Pajamas

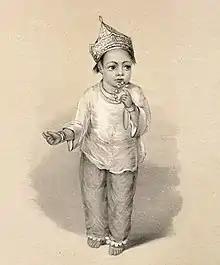
A Muslim girl in India wearing pajamas and kurti (lithograph from Emily Eden's "Portraits of the Princes and People of India", 1844)

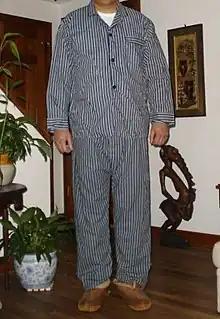
Two-piece men's pajamas

Pajamas (American English) or pyjamas (Commonwealth English), sometimes colloquially shortened to PJs, jammies, jim-jams, or in South Asia, night suits, are several related types of clothing worn as nightwear or while lounging. Pajamas are soft garments derived from the Indian and Iranian bottom-wear, the "pyjamas", which were adopted in the Western world as nightwear.